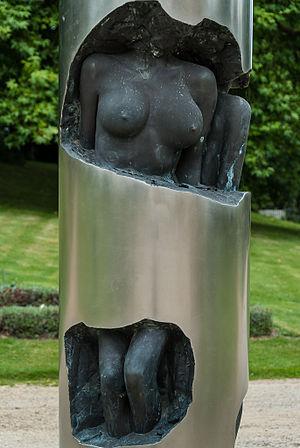
Félix Roulin. Sculptures monumentales, exposition au château de Fontaine-Henry 2008
Félix Roulin est un sculpteur belge, né le 21 août 1931 à Dinant.